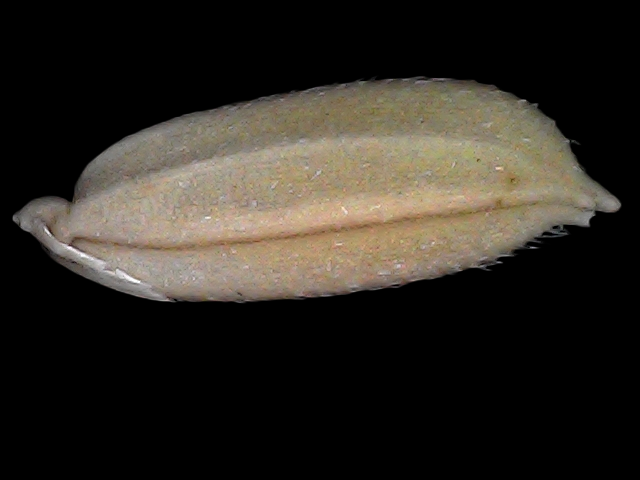
Rice variety: Br22